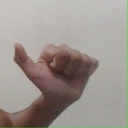
अक्षर: त